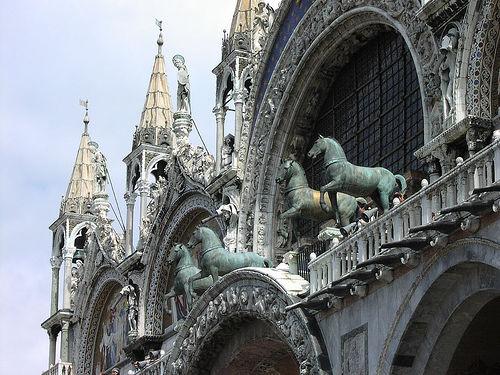
Weather: cloudy or overcast